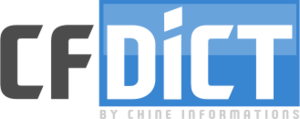
CFDICT est un projet de dictionnaire chinois-français, avec pinyin, sur support numérique et sous licence libre.